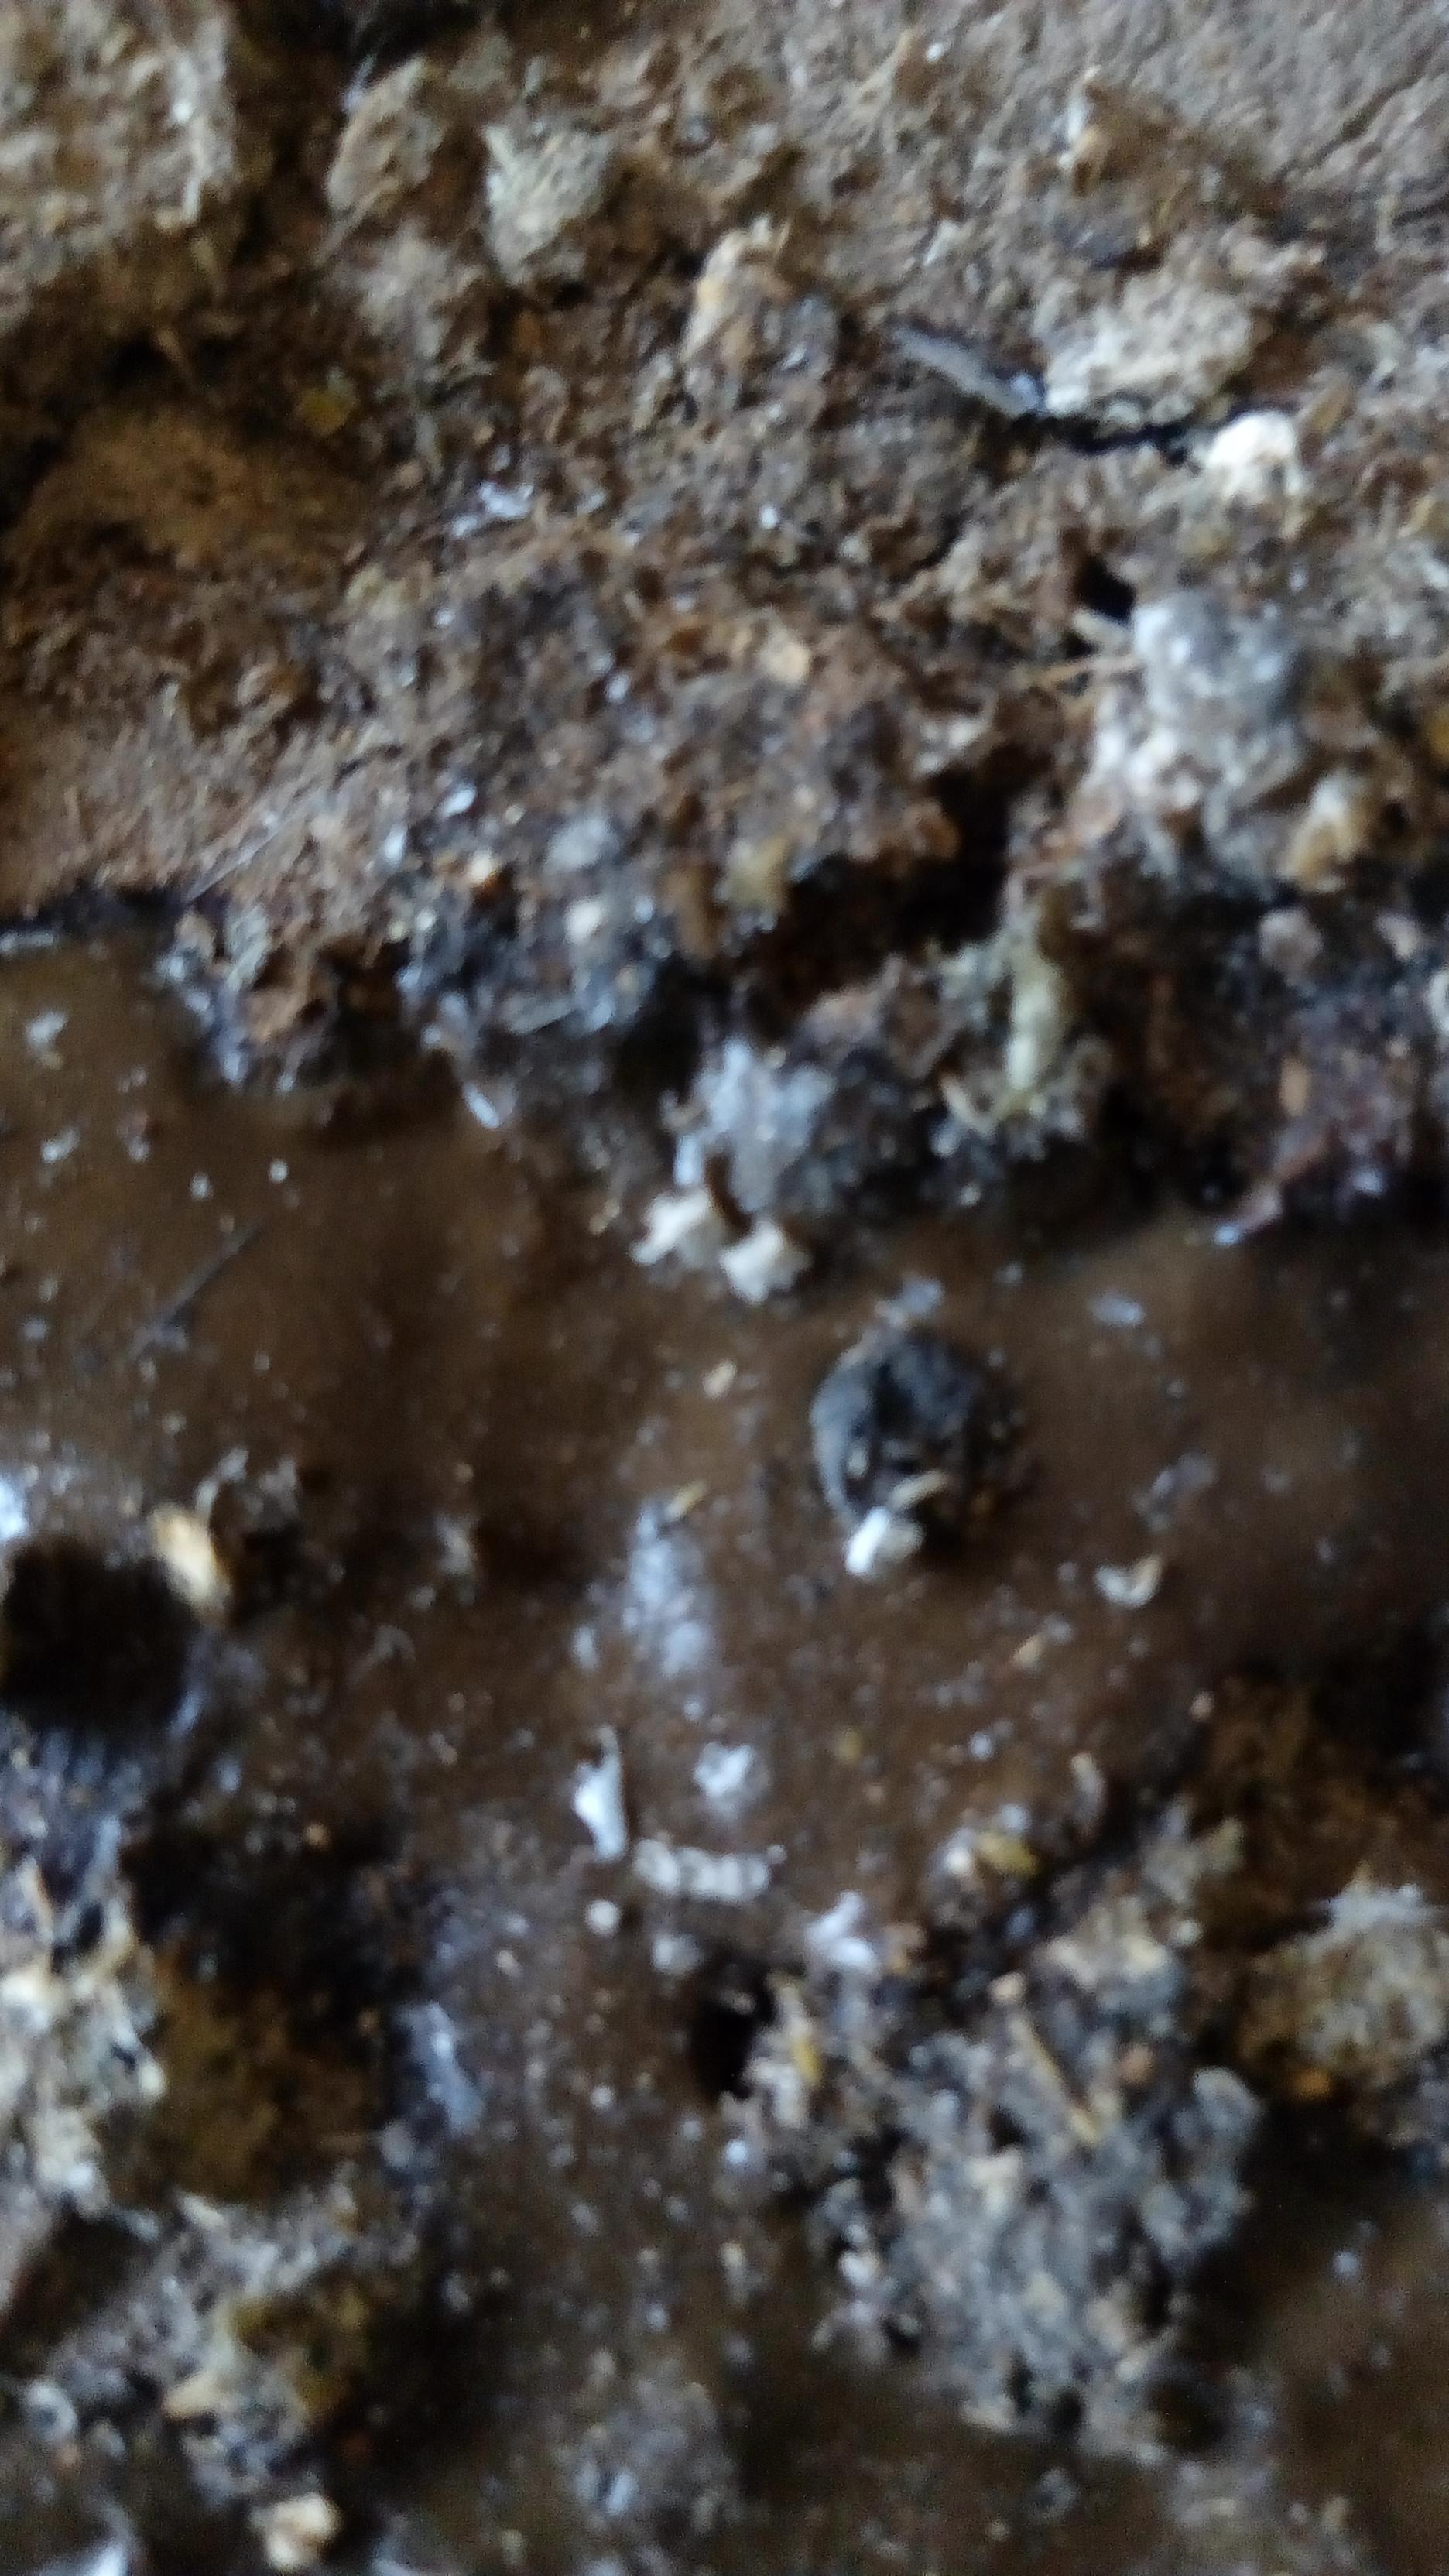
PCR-confirmed diagnosis: Coccidiosis